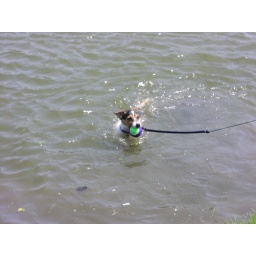
Bean in the lake behind the house